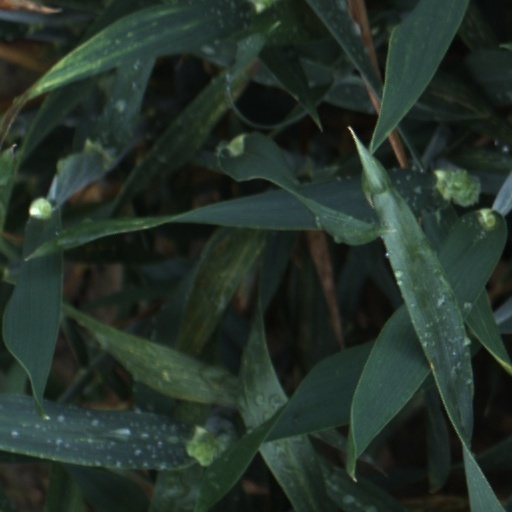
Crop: wheat